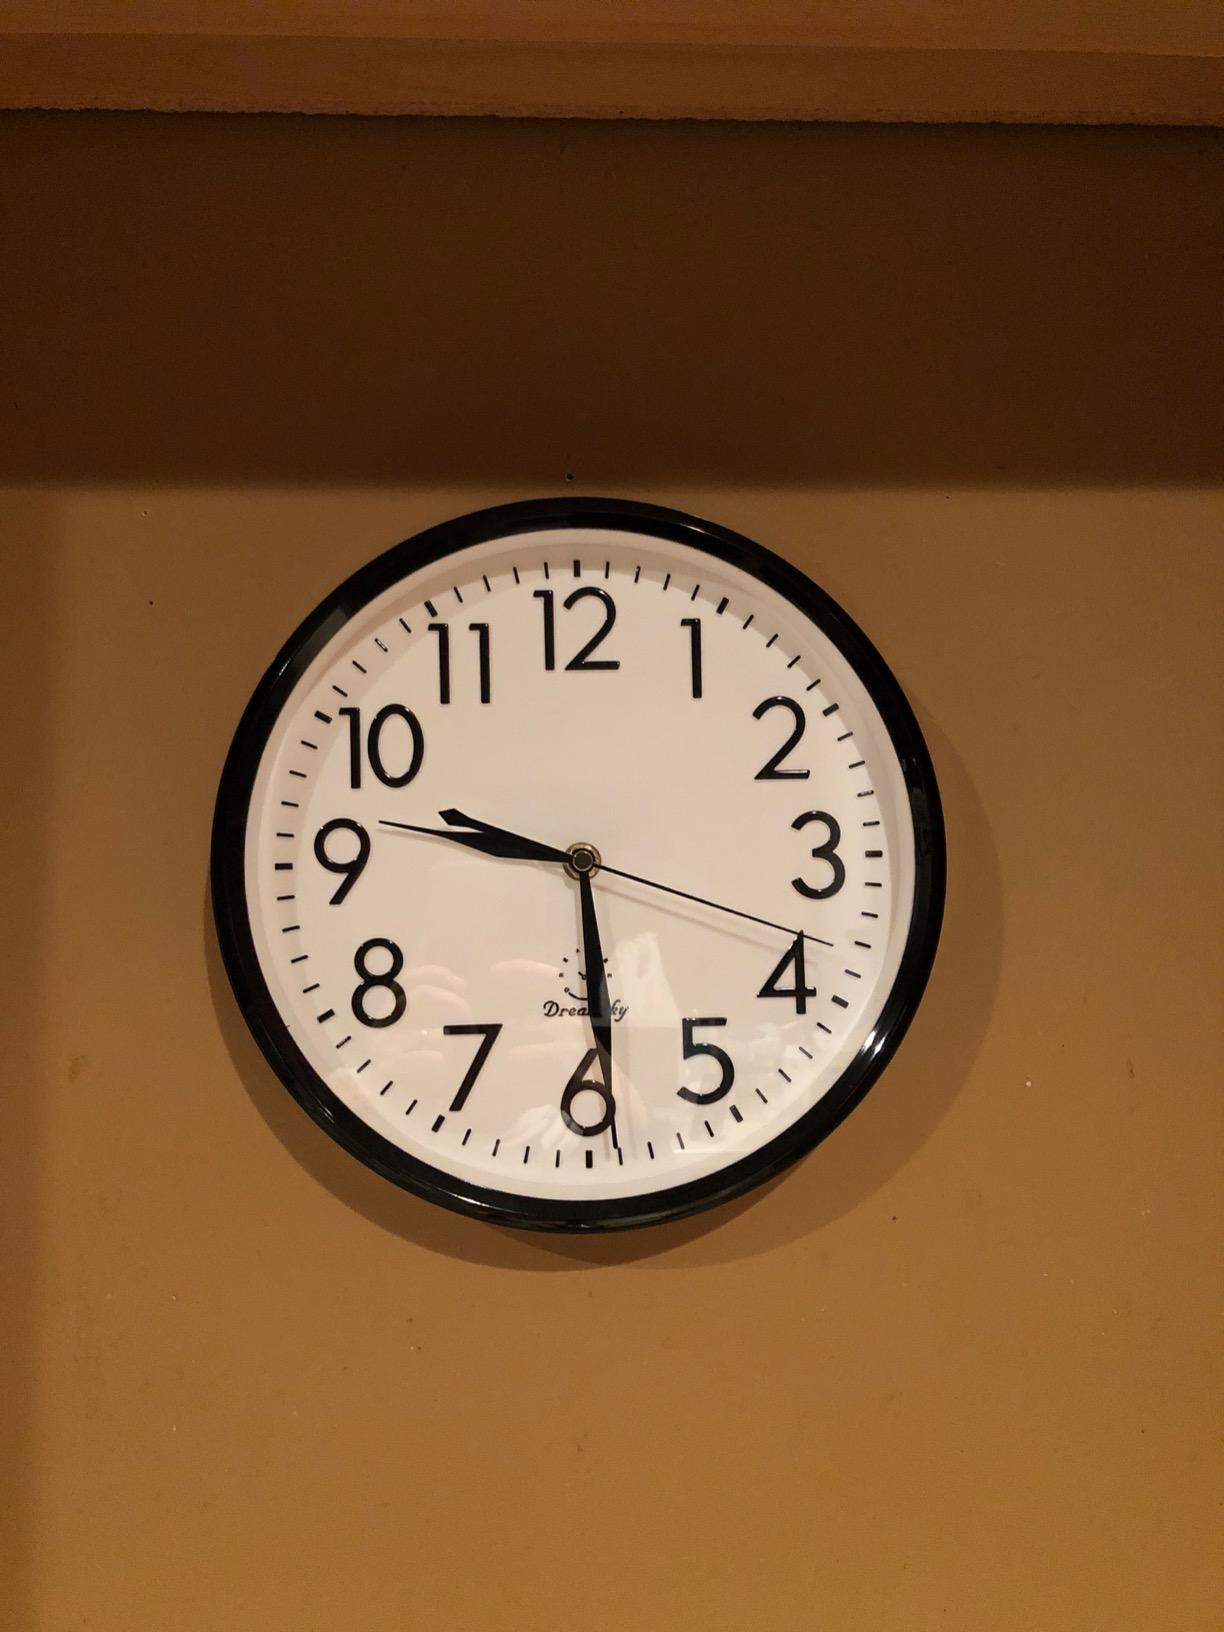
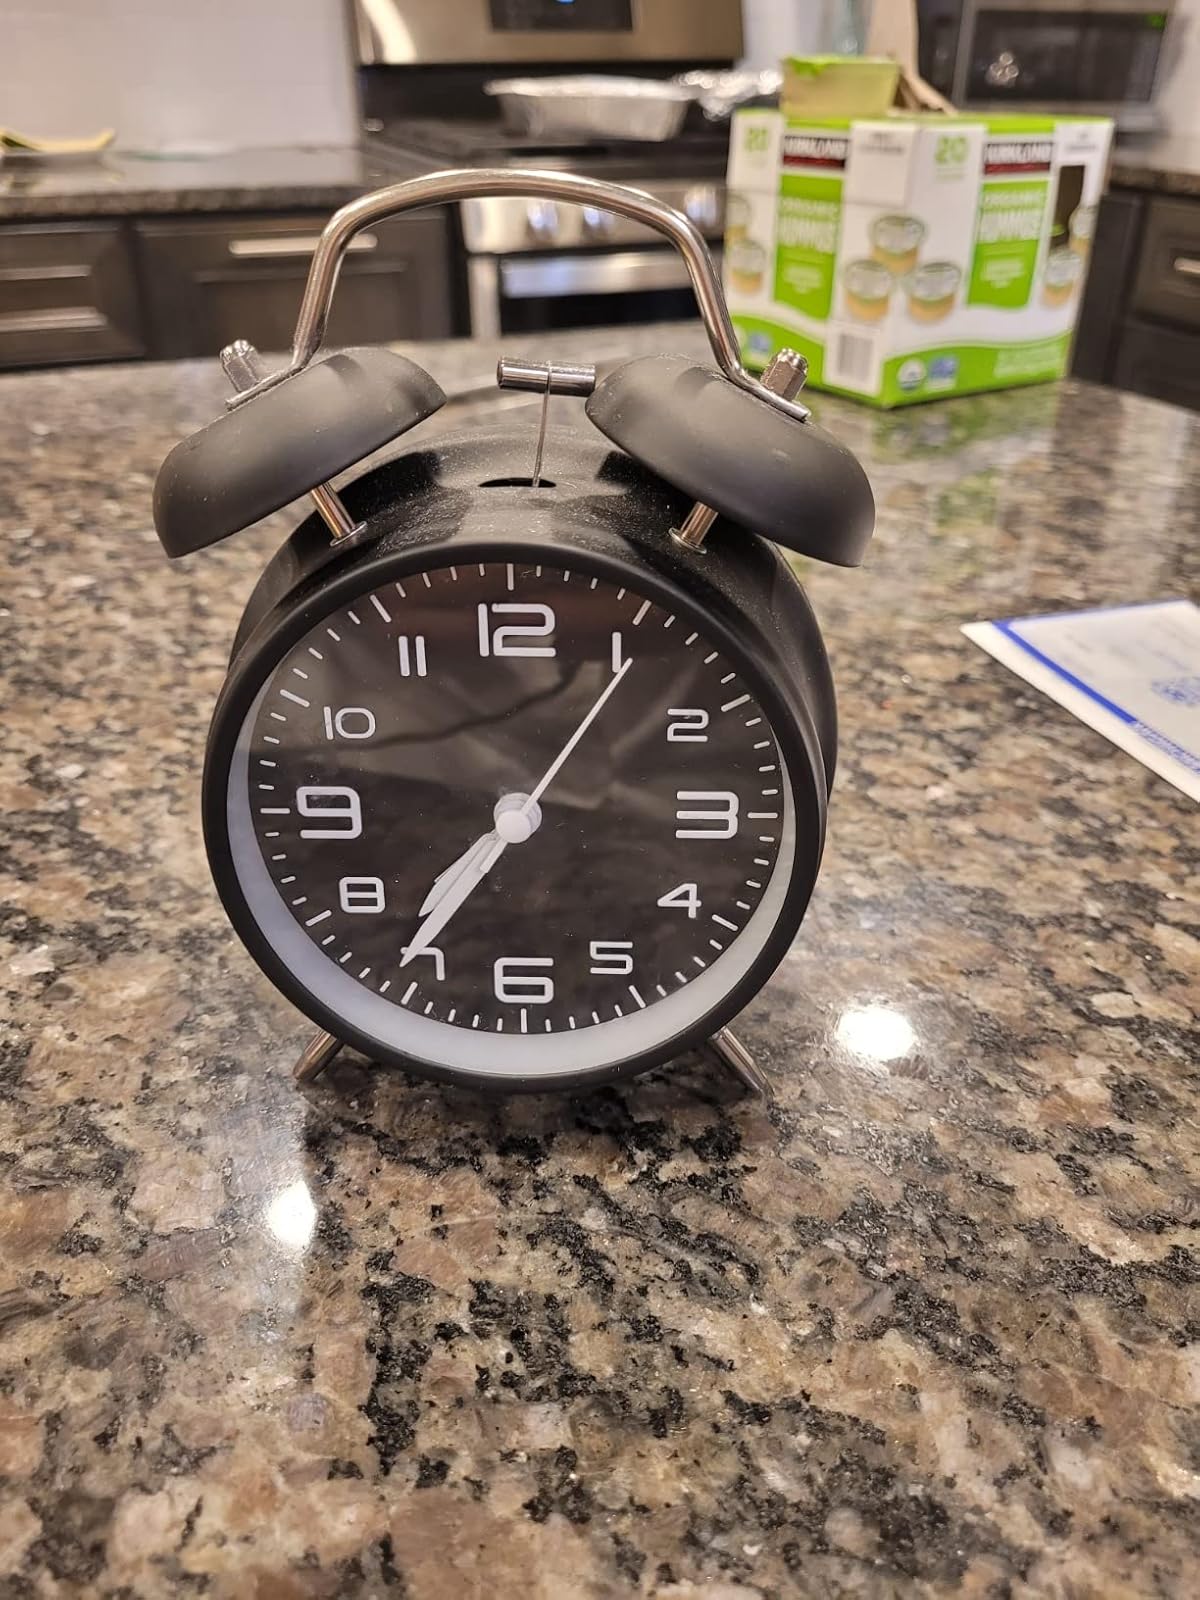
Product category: clock
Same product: no